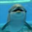
Label: dolphin